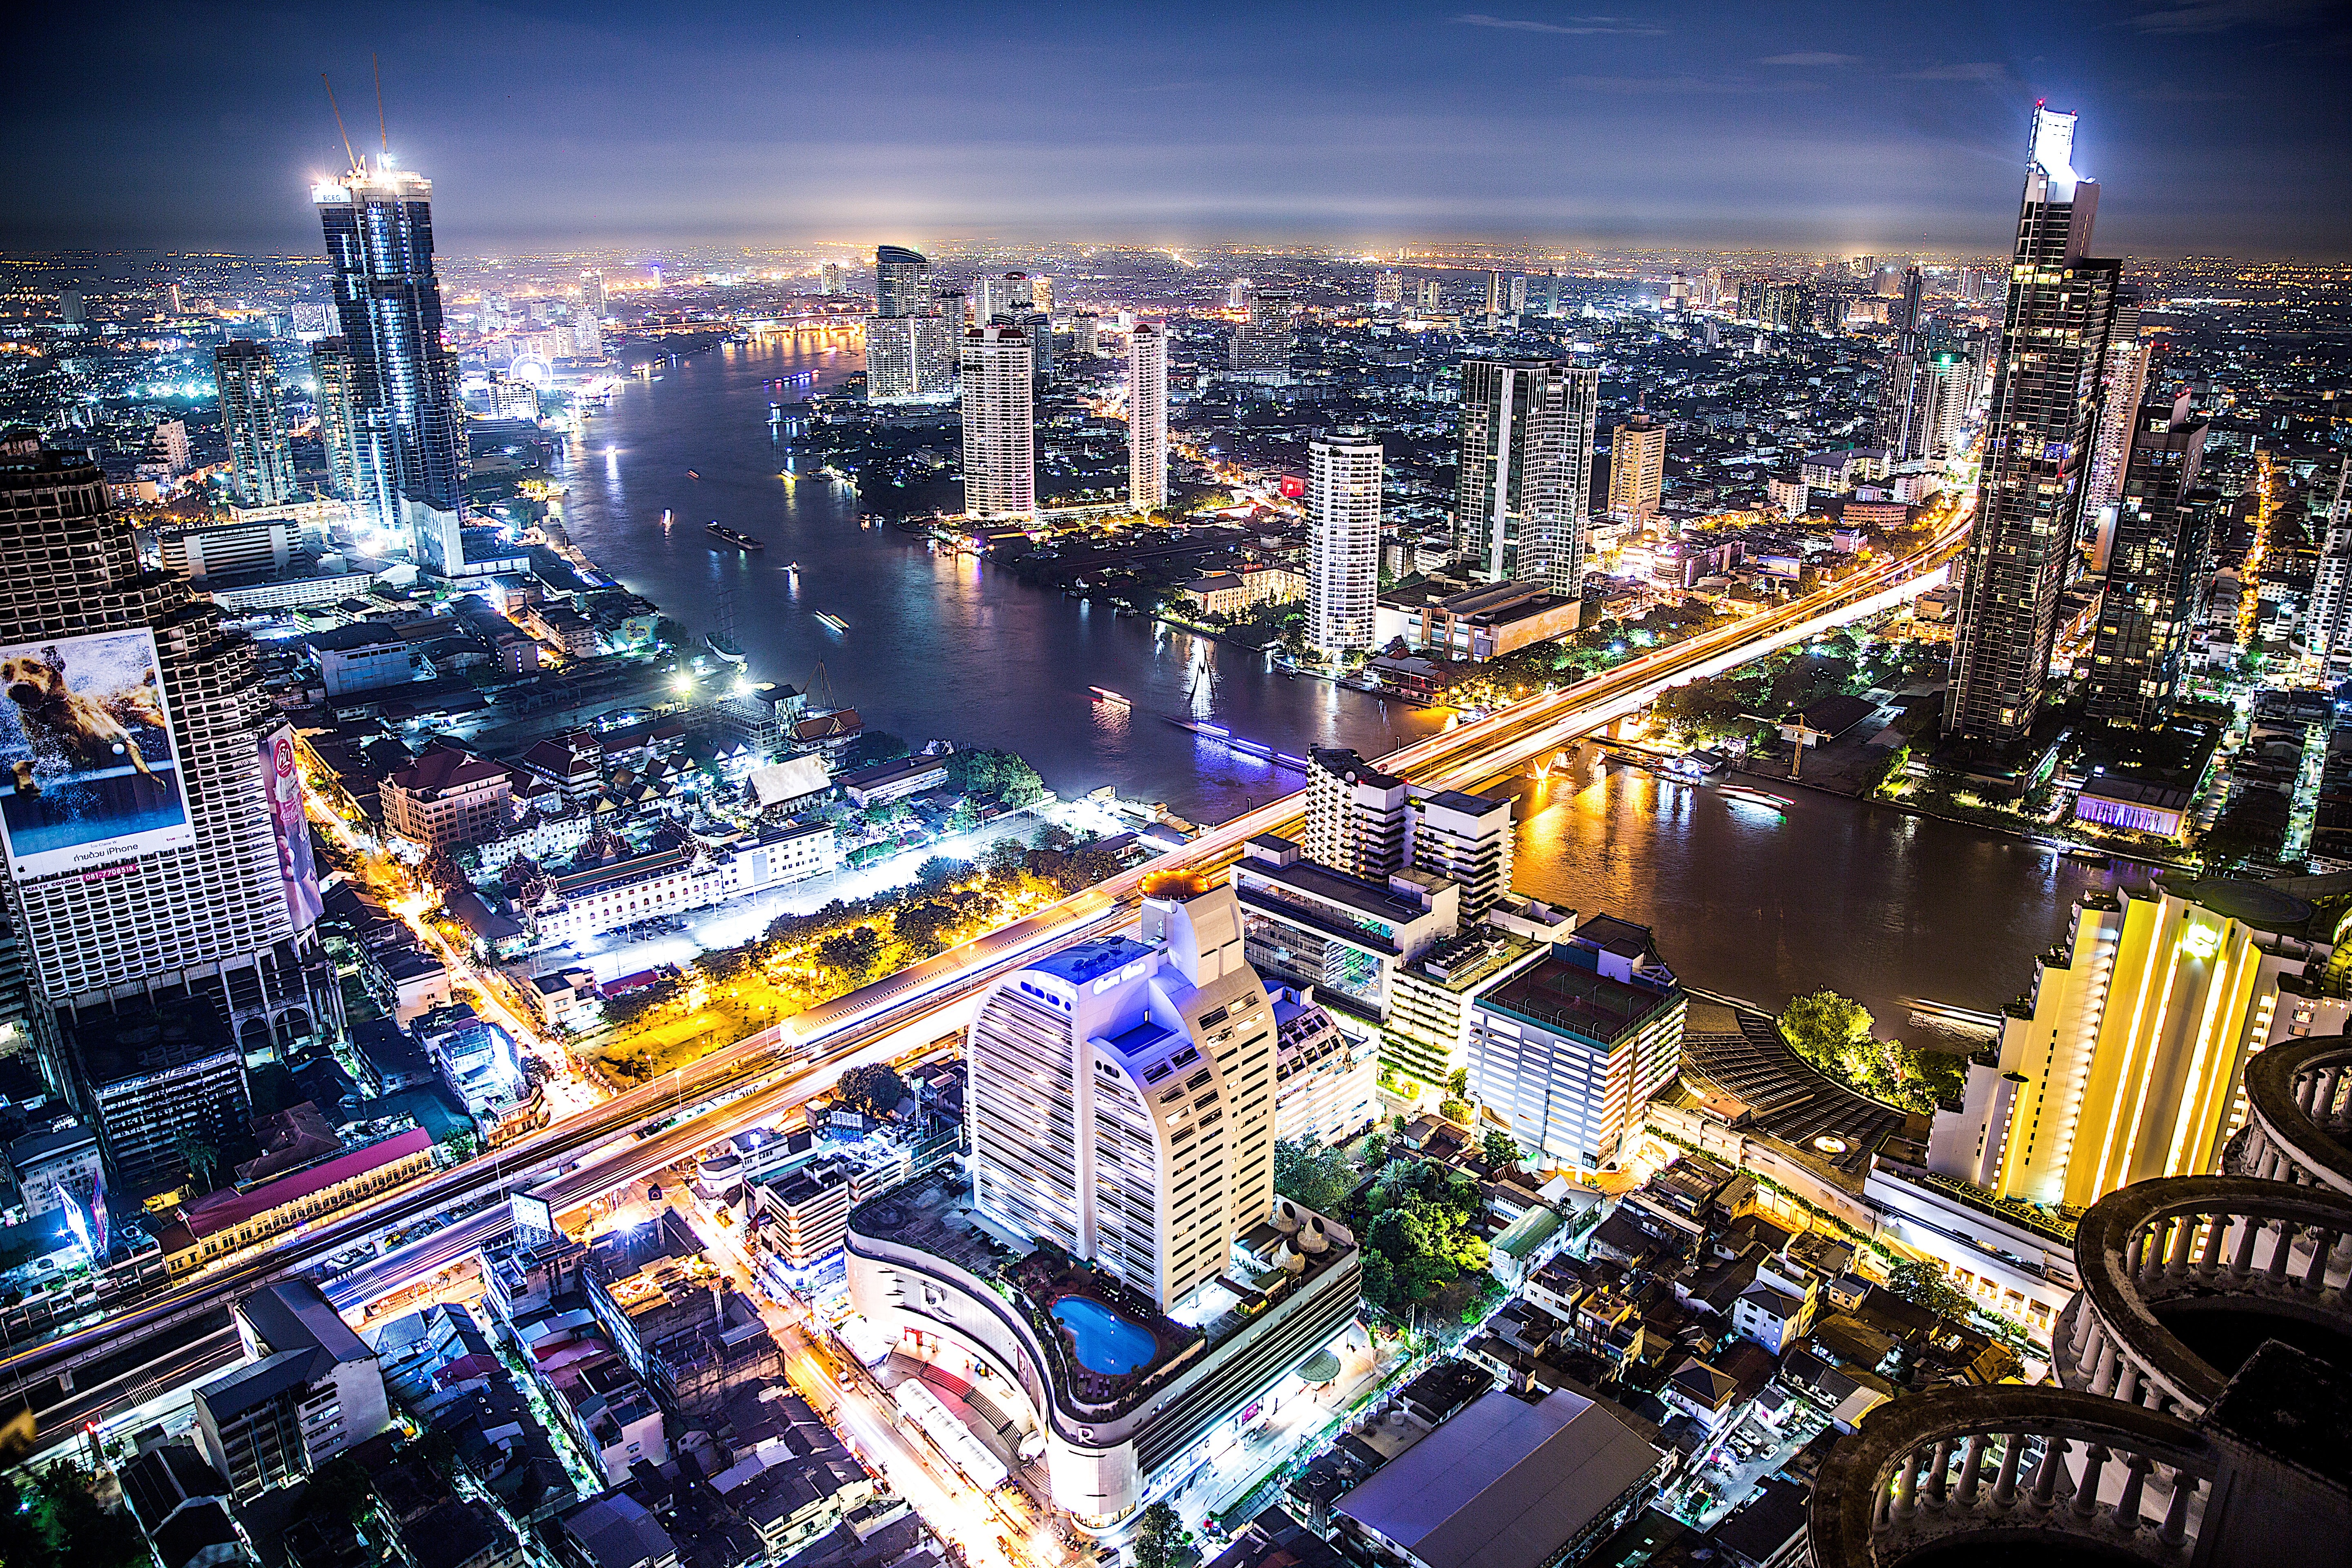
thailand, skyscraper, building, sky, tower, light, nature, tower block, world, lighting, electricity, urban design, condominium, dusk, cityscape, neighbourhood, residential area, landscape, city, commercial building, morning, real estate, metropolitan area, metropolis, mixed use, bird's eye view, space, midnight, suburb, downtown, horizon, event, evening, reflection, electric blue, night, aerial photography, town, skyline, cloud, road, tourist attraction, house, apartment, corporate headquarters, tourism, roof, intersection